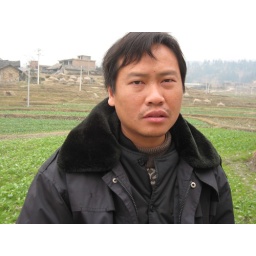
The driver of the truck that brought us up the mountain sch Geli Elem and Hongqi Elem on the plain and near the county.